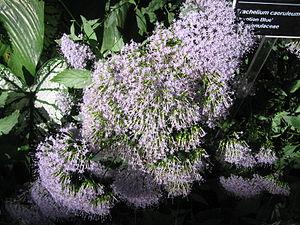
Trachelium caeruleum, Jardin botanique de Montréal.